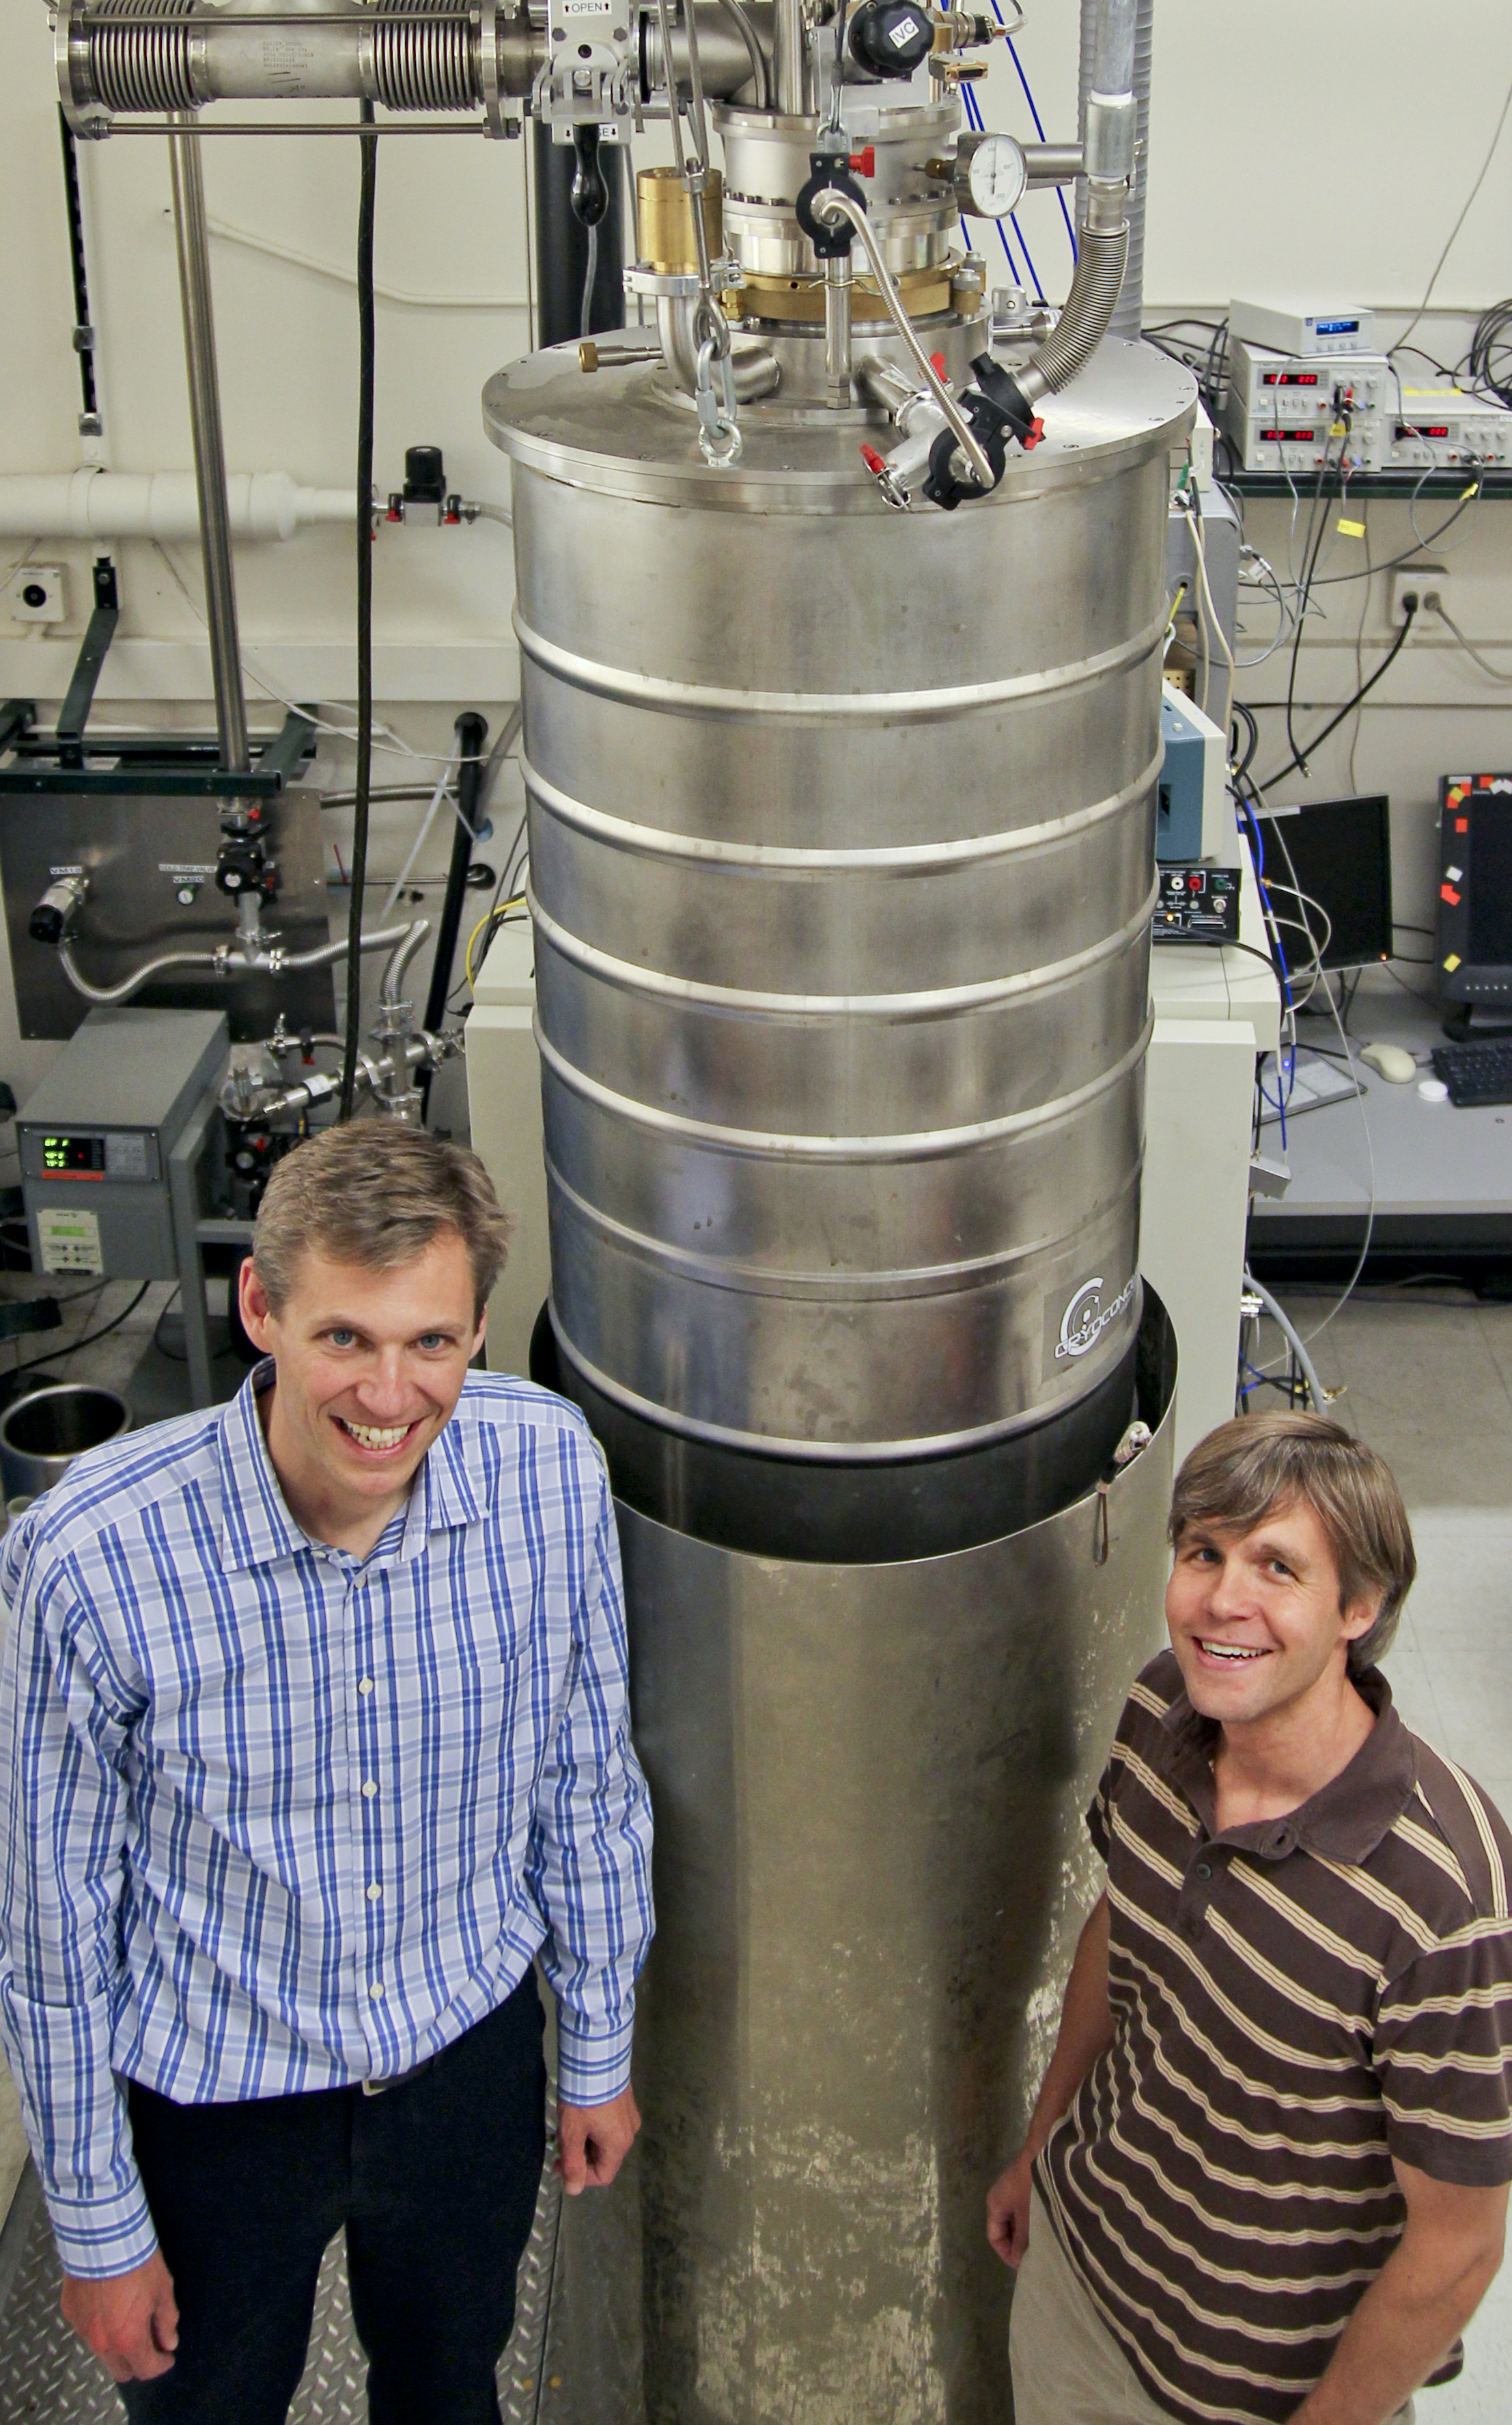
NIST physicist and JILA Fellow Konrad Lehnert (left) and post-doctoral researcher Tauno Palomaki in the JILA laboratory where they entangled a microscopic mechanical drum with electrical signals. The micro-drum, just 15 micrometers in diameter and 100 nanometers thick, is chilled
Specialty: lab-equipment